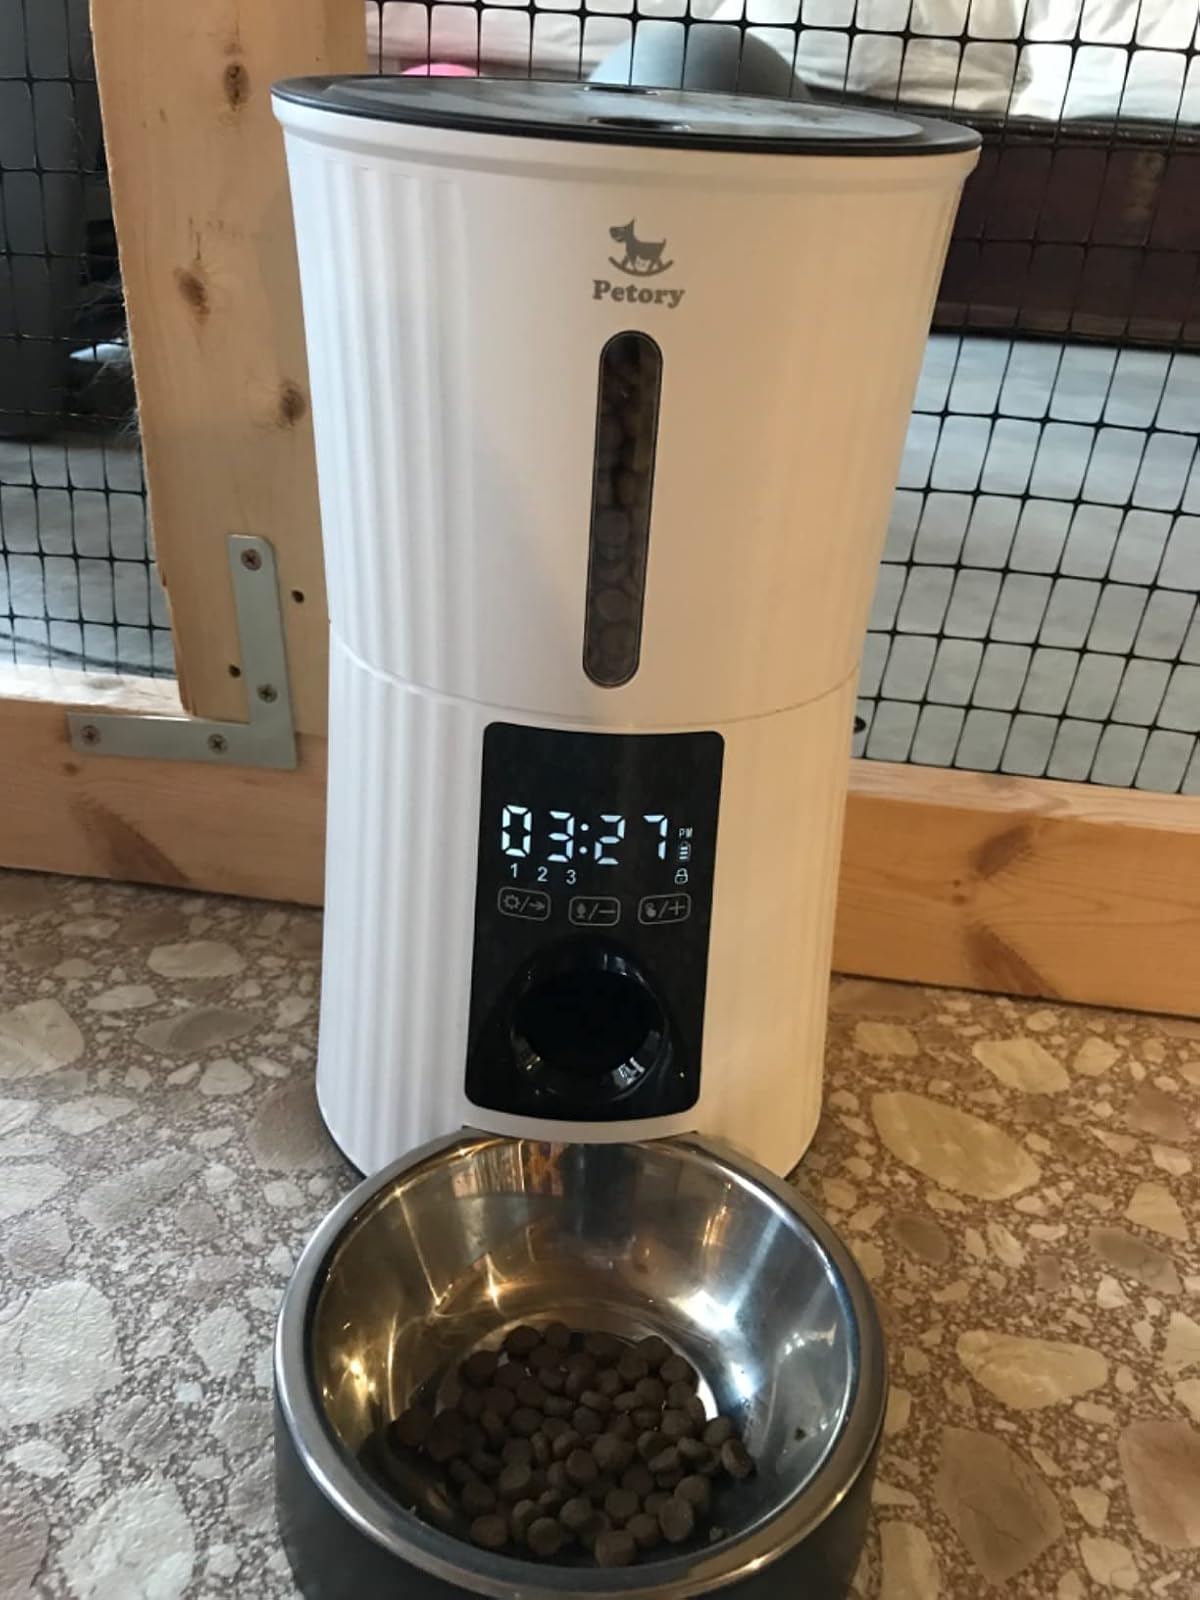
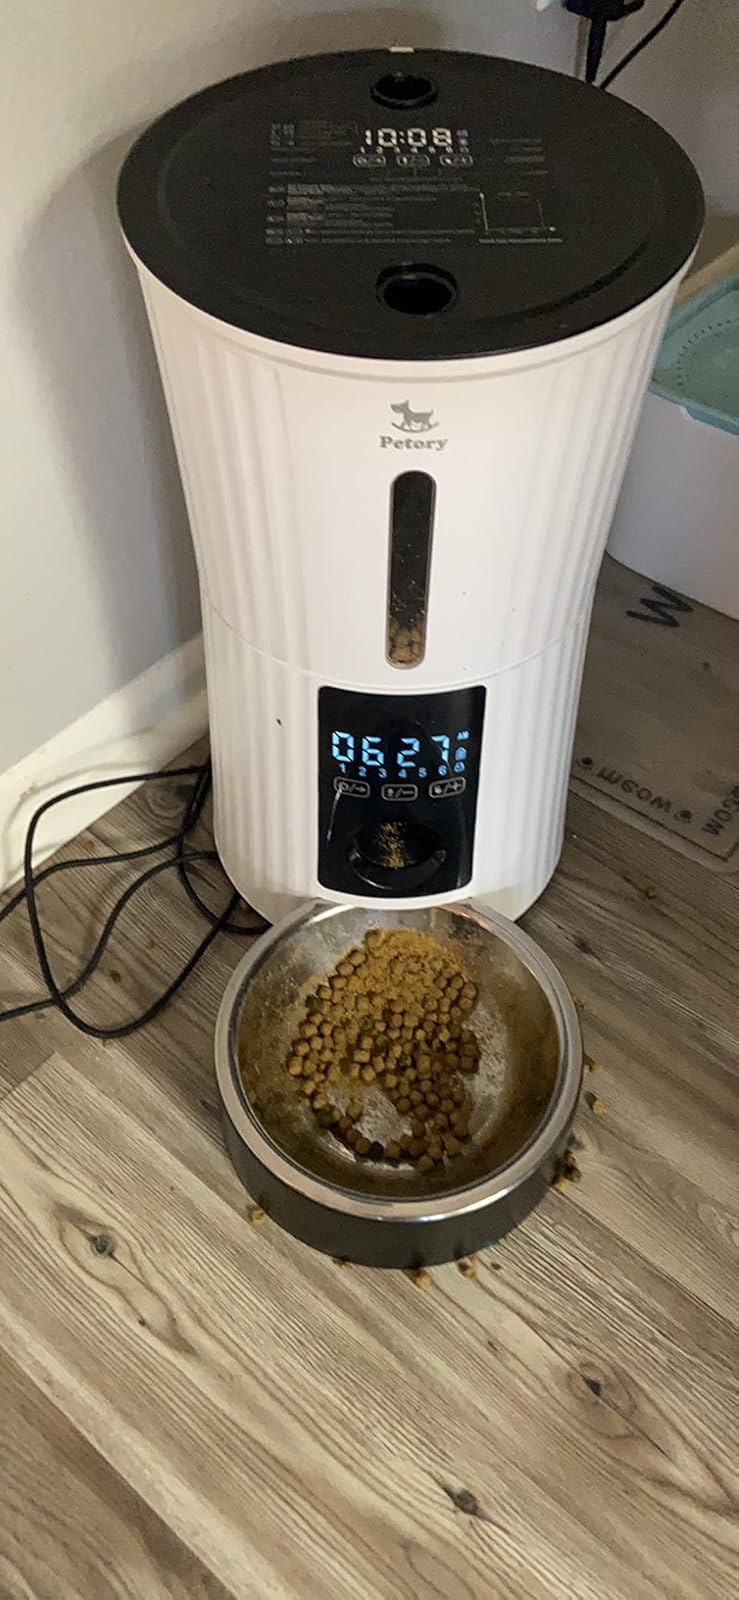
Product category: items_feeder
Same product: yes